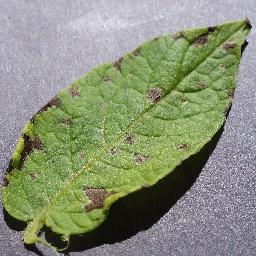
Label: Potato___Early_blight